Likir Monastery

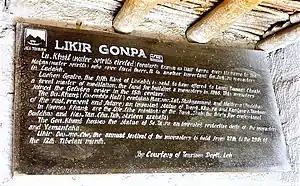
Sign at the front of Likir Gompa

Lu.Khyil (water spirits circled) popularly known as “Likil” Gonpa gives its name to Nagas (water spirits) who once lived there. It is another important Ge.lug.pa monastery in Ladakh.